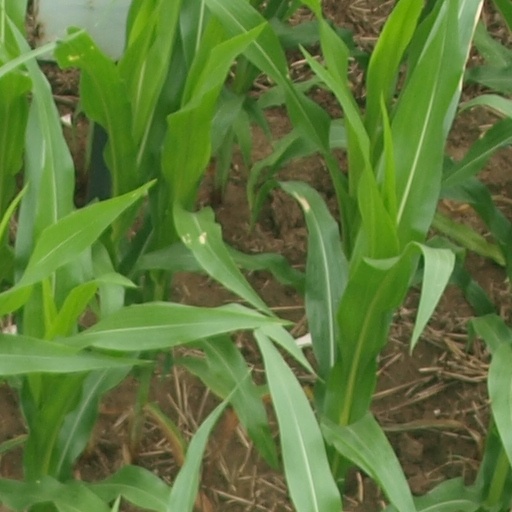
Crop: maize; corn